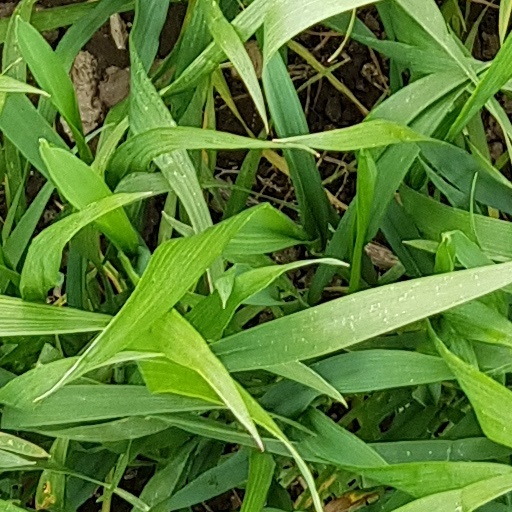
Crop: wheat